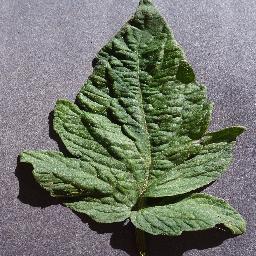
Label: Tomato___healthy